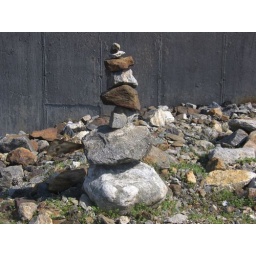
8 rocks in front of wall